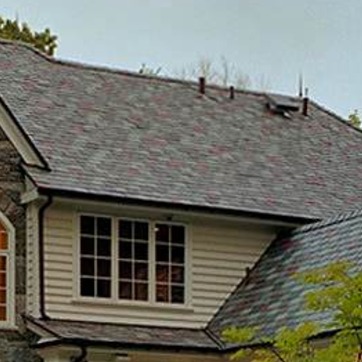
Material: other